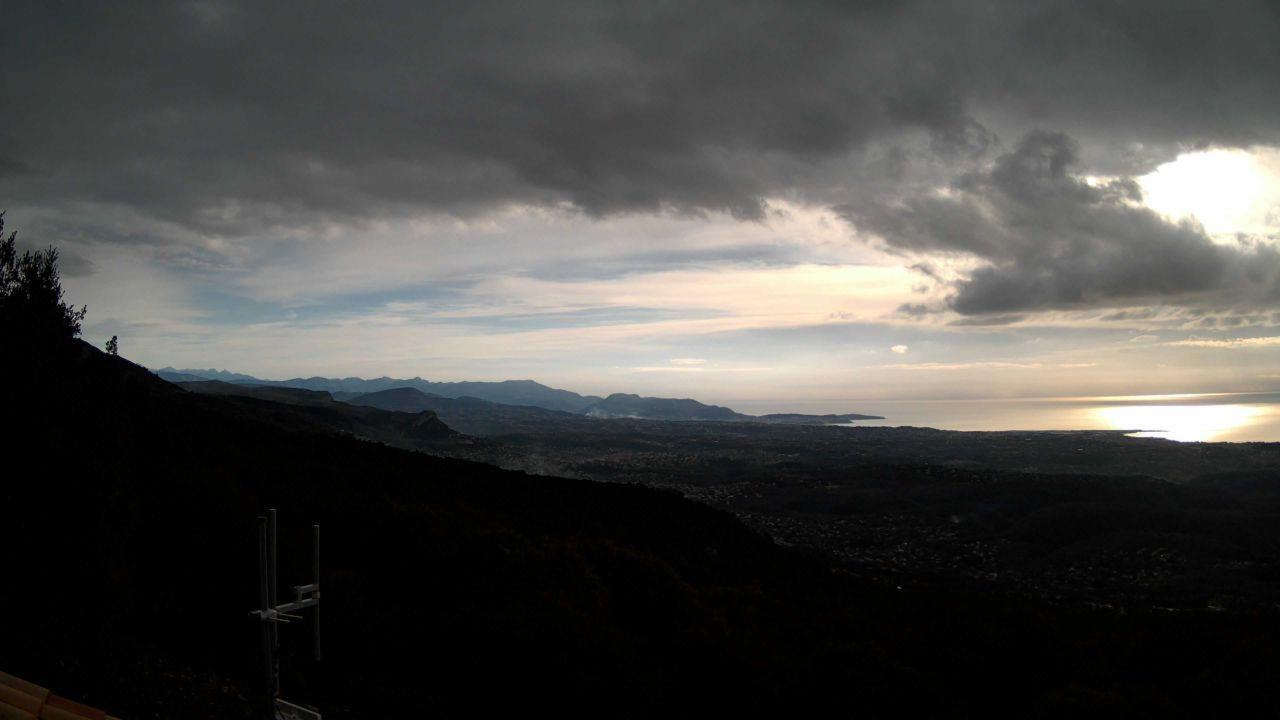
Fire: no
Smoke: yes